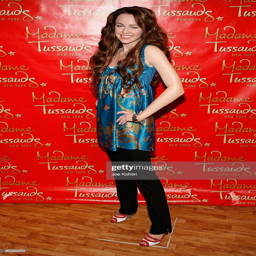
a wax figure of pop artist is unveiled .